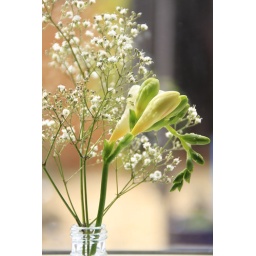
Flowers in a vase on my kitchen window ledge using manual focus.